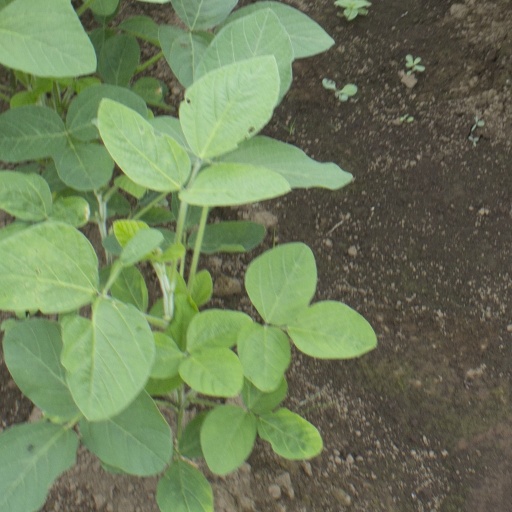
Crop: soybean